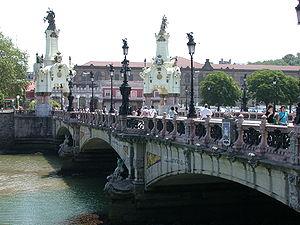
Saint-Sébastien, officiellement Donostia en basque et San Sebastián en espagnol, est une ville du Nord de l'Espagne, capitale de la province du Guipuscoa, dans la Communauté autonome basque. Elle est le siège du diocèse de Saint-Sébastien et de la province maritime de Saint-Sébastien.